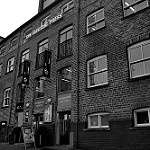
Scene: Outdoor